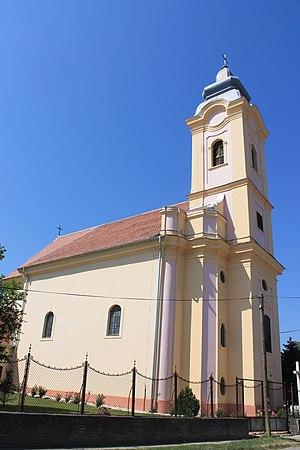
Čerević est une localité de Serbie située dans la province autonome de Voïvodine. Elle fait partie de la municipalité de Beočin dans le district de Bačka méridionale. Au recensement de 2011, elle comptait 2 800 habitants.
L'église Saint-Joseph de Čerević est une église catholique située à Čerević en Serbie, dans la municipalité de Beočin et dans la province de Voïvodine. Construite en 1776, elle est inscrite sur la liste des monuments culturels de grande importance de la République de Serbie. Église paroissiale, elle relève du diocèse de Syrmie.
Les monuments culturels de grande importance sont les monuments de Serbie qui, par leur valeur, bénéficient d'un haut degré de protection.
Cet article recense les monuments culturels du district de Bačka méridionale en Serbie.